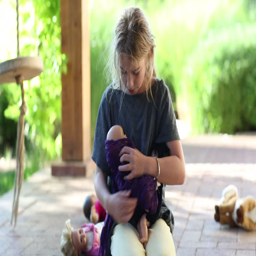
girl and toddler boy playing on the porch